Sans laisser de traces

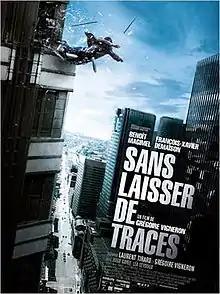
Film poster

(also known as "Immaculate", "Traceless", "Indelible" and "Indélébile") is a 2010 French crime-thriller film and Grégoire Vigneron's directorial debut.